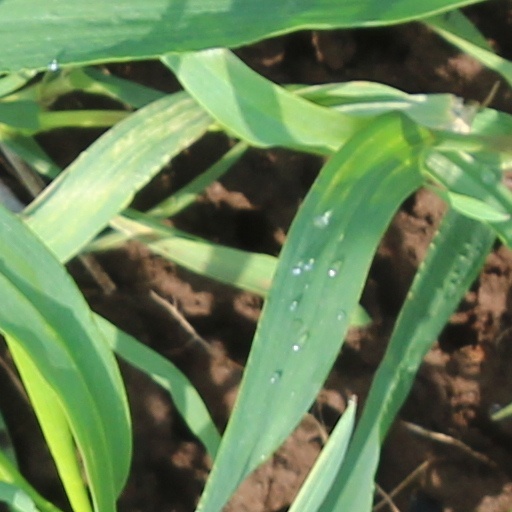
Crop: wheat